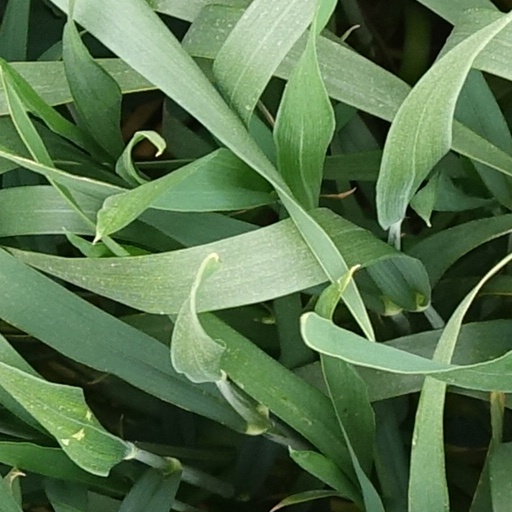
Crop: wheat